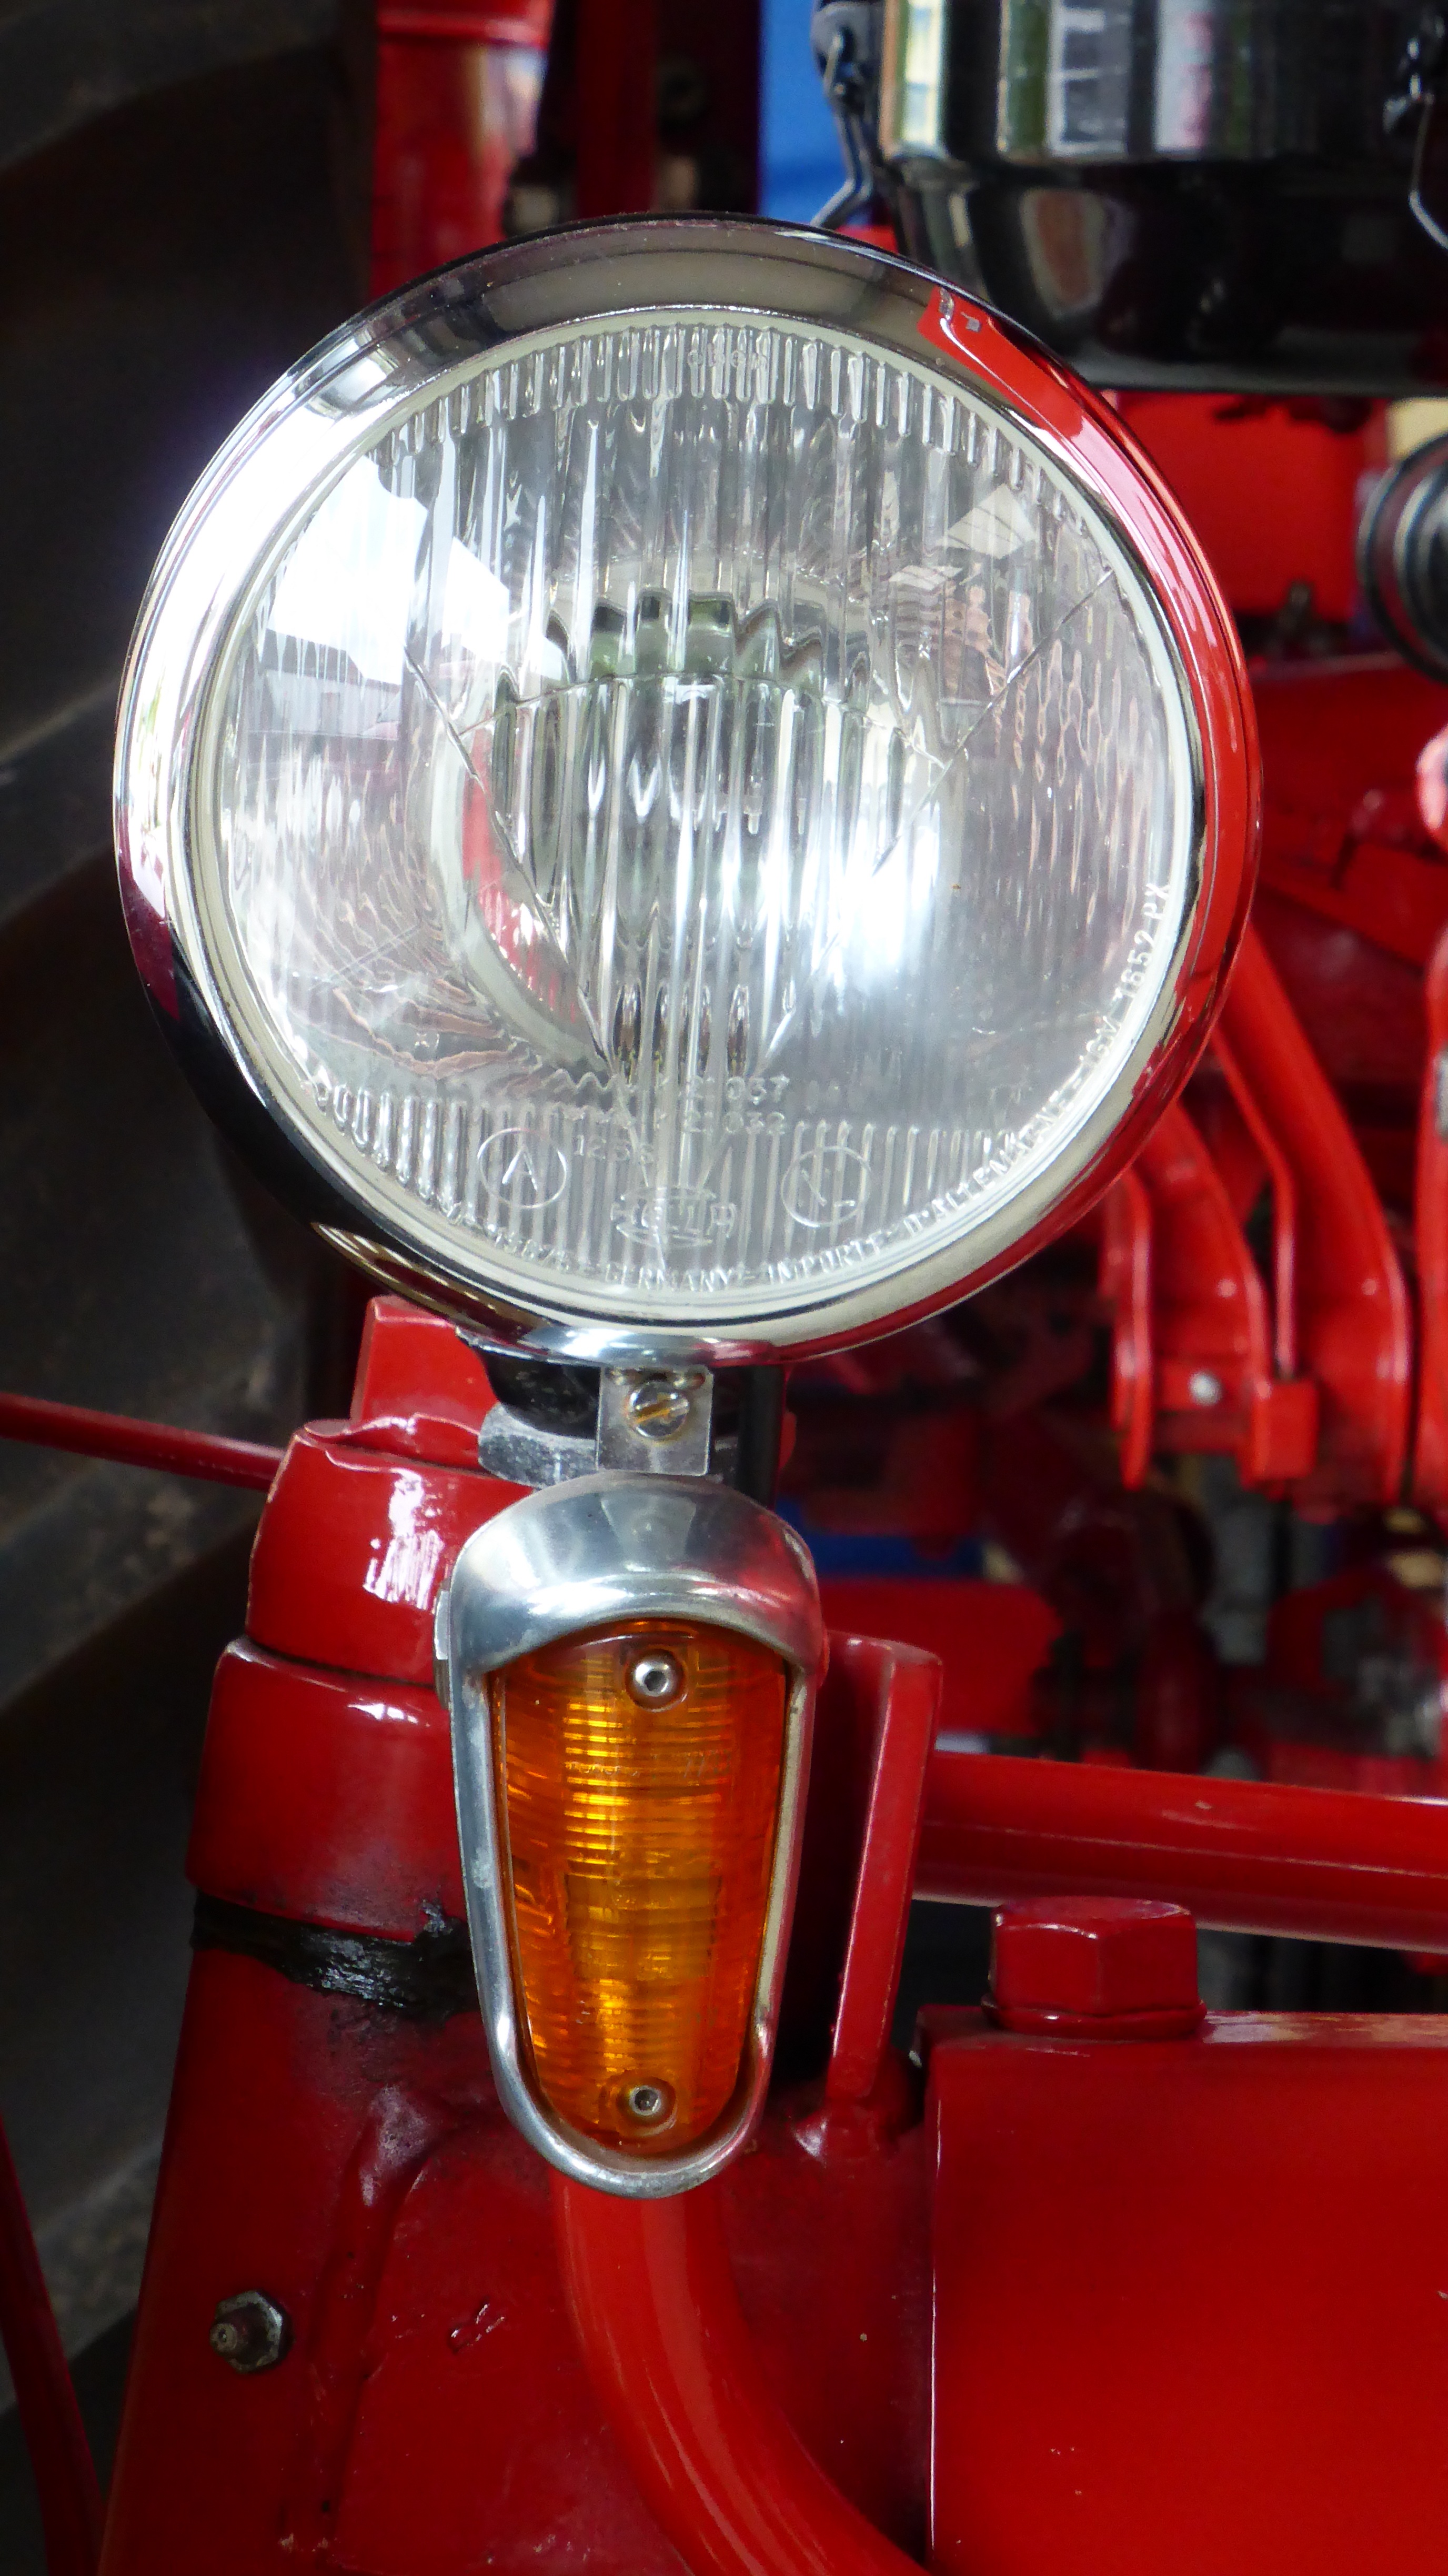
light, car, tractor, wheel, glass, red, vehicle, motorcycle, lamp, spotlight, bumper, oldtimer, porsche, restored, blinker, red nose, land vehicle, automotive exterior, automotive lighting